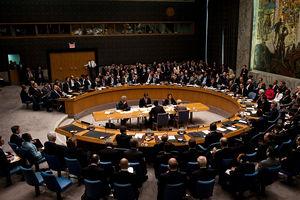
Le président américain Barack Obama préside un conseil de sécurité des Nations unies au siège des Nations unies, 24 sept. 2009.